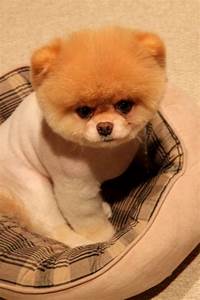
Label: cane